Fritz Moravec

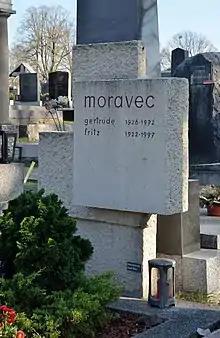

Fritz Moravec (27 April 1922 – 17 March 1997) was an Austrian mountaineer and author. He is best known for his numerous expeditions in the Karakoram range, where he participated in the first ascent of Gasherbrum II (8,034 m, 26,358 ft). Moravec was the founder of the Glockner-Kaprun mountaineering school.